Choa Chu Kang

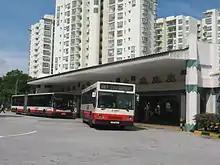

The population distribution of Choa Chu Kang in 2024 demonstrates a balanced population structure, with an almost equal number of children between 0 and 14 years old and eldely residents above 65 years old. There is a higher population concentration among younger and middle-aged groups, with males and females both peaking at the 25-29 age range at 4.40% and 4.15% respectively.